Hayfield Fight

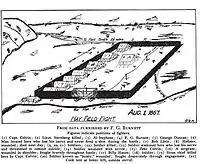
Soldiers and civilians took refuge behind the log walls of an improvised fort in the Hayfield, 2.5 miles from Fort C.F. Smith.

A major activity at Fort Smith was cutting and drying grass for hay to feed livestock during the long, cold winters. Two and one-half miles from the fort, the garrison had built a fortified corral for defense of the civilian hay cutters. The corral was 100 feet by 60 feet in size (about 30 m by 18 m). Large logs had been laid on the ground, and a lattice framework erected above them. Trenches were dug at each corner for defense. Tents and a picket line for livestock were inside the corral. Outside the corral were three rifle pits.